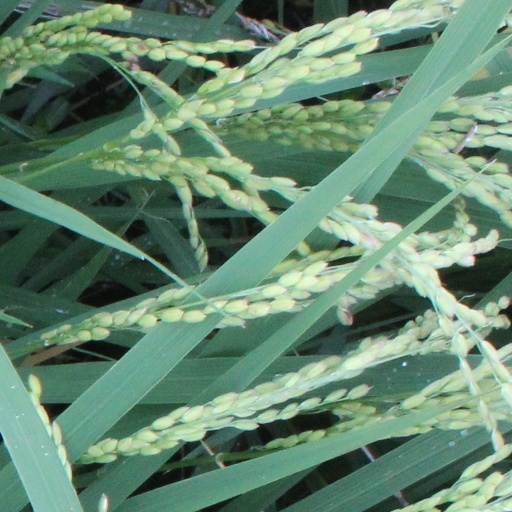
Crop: rice